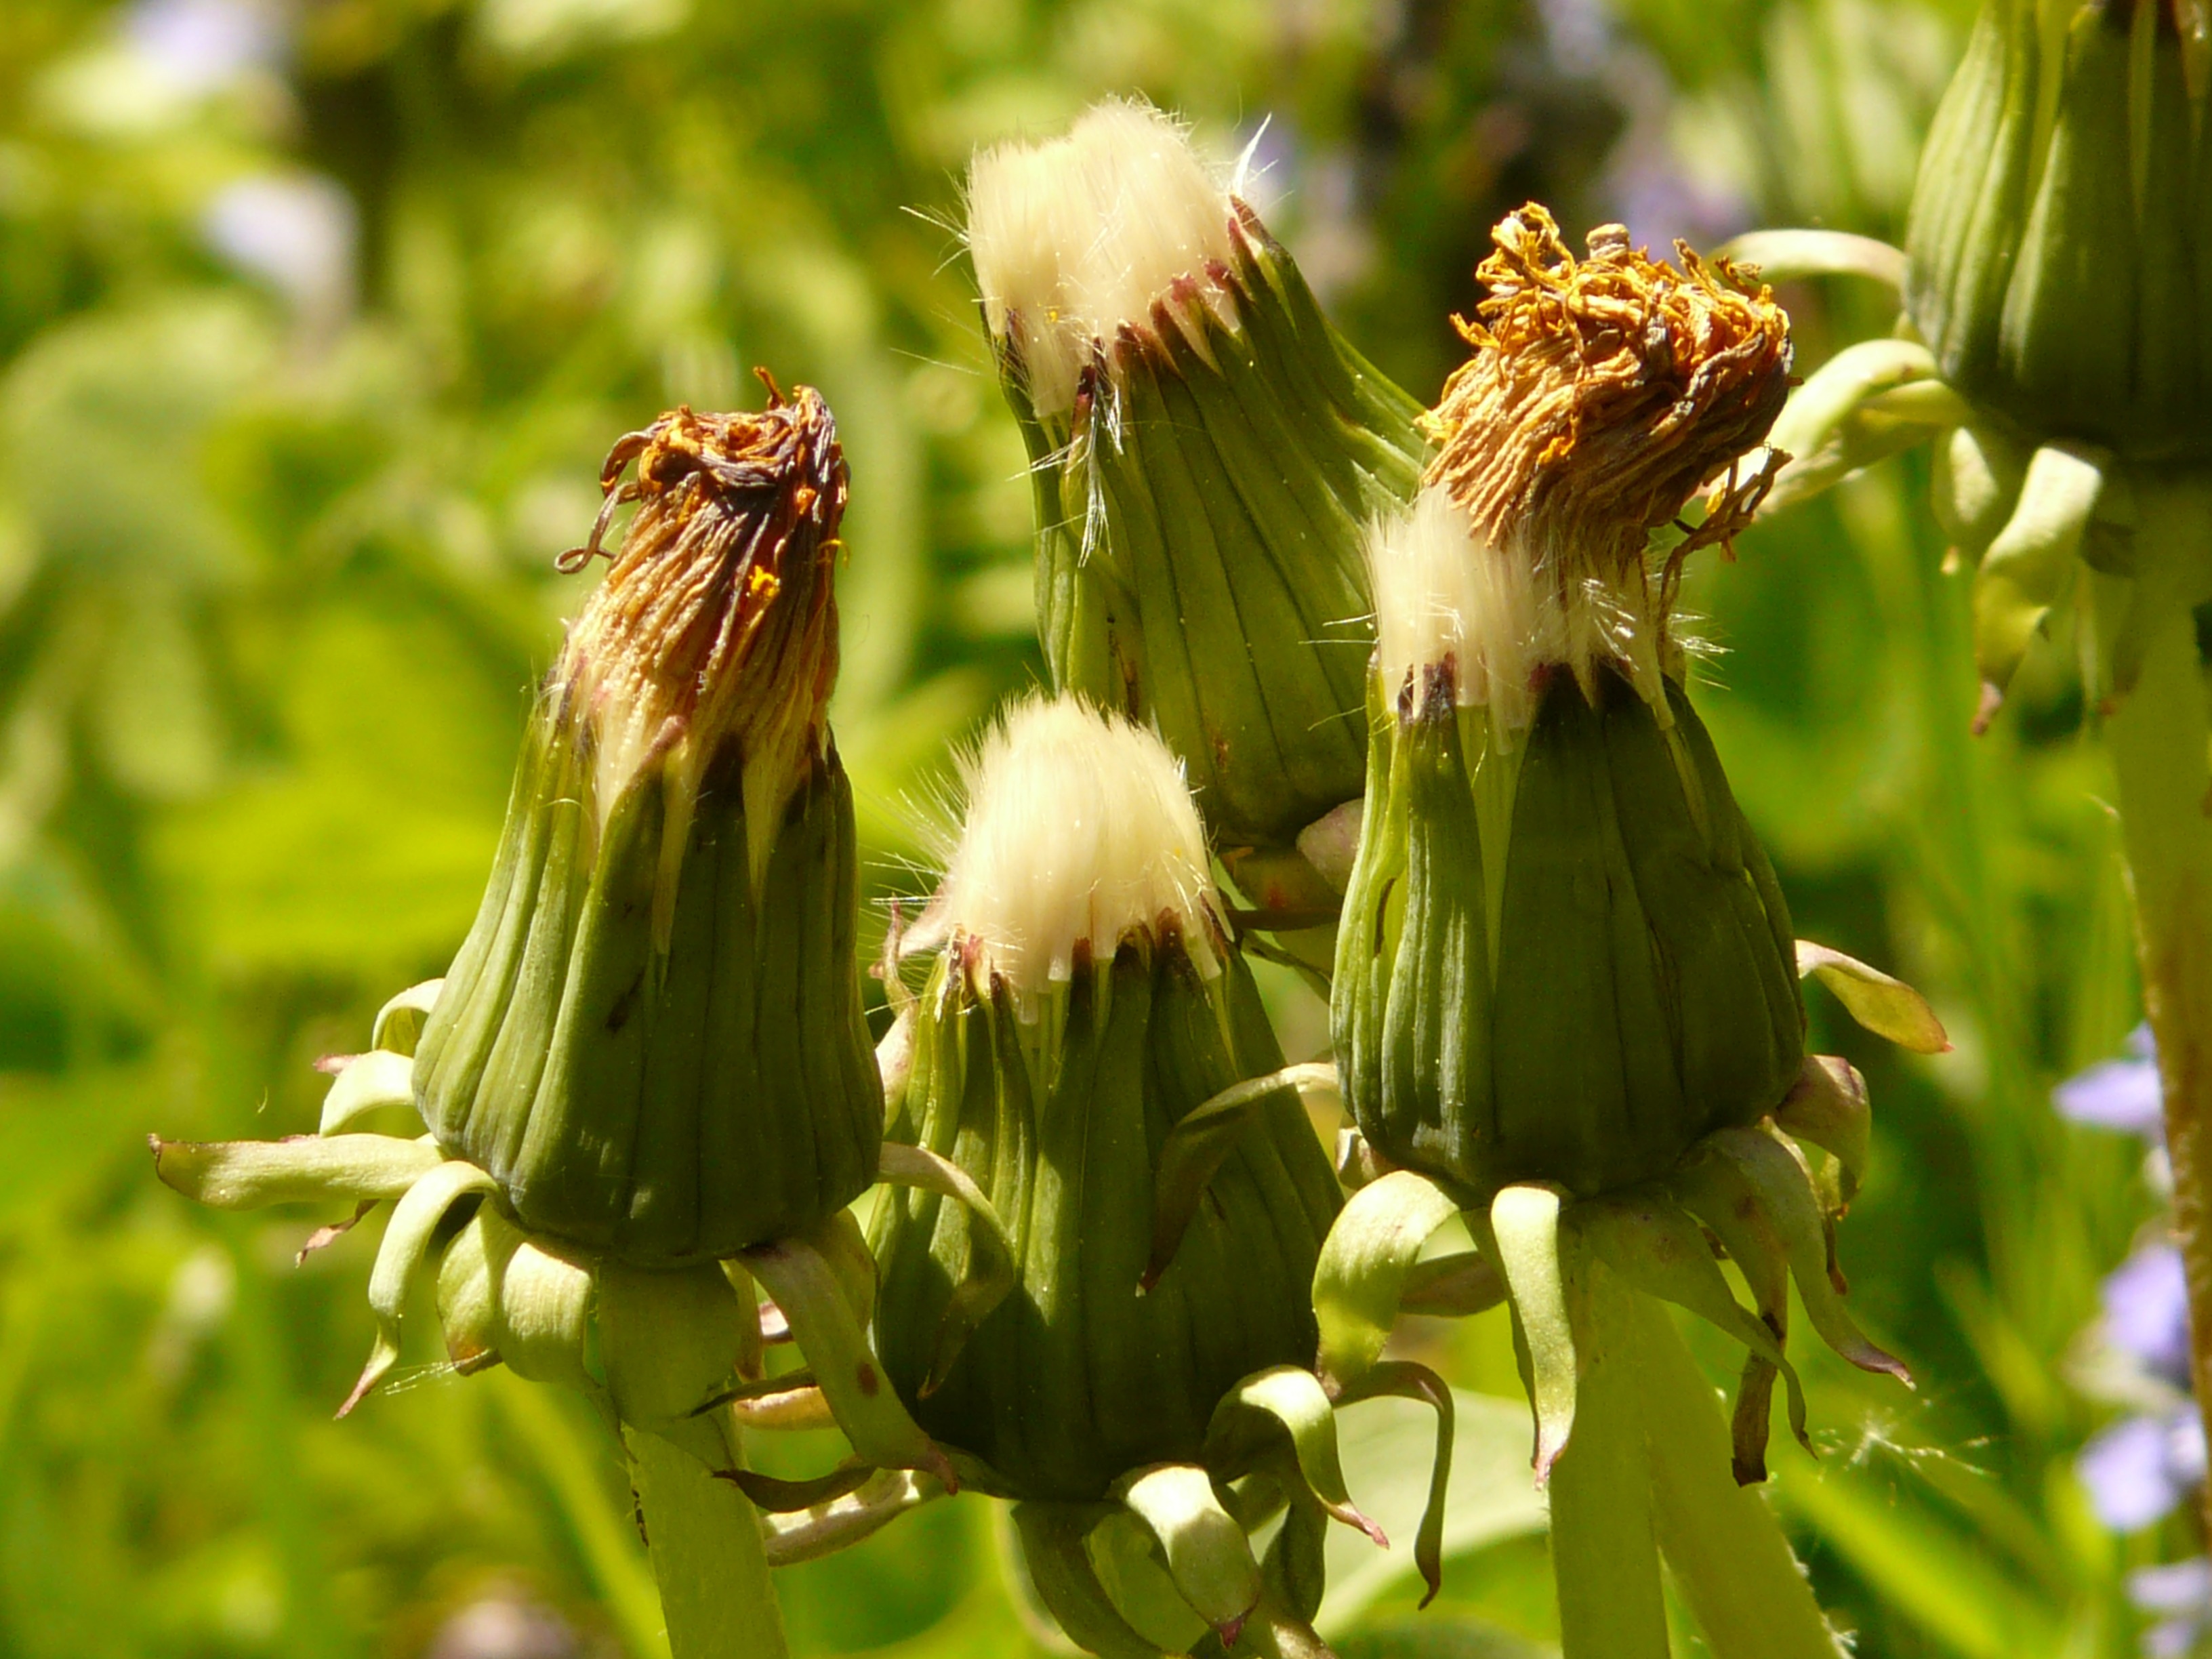
nature, grass, blossom, plant, meadow, dandelion, sunlight, leaf, flower, green, produce, botany, garden, flora, fauna, wildflower, weed, pointed flower, taraxacum, faded, macro photography, inflorescence, flowering plant, common dandelion, daisy family, taraxacum sect ruderalia, grass family, plant stem, land plant